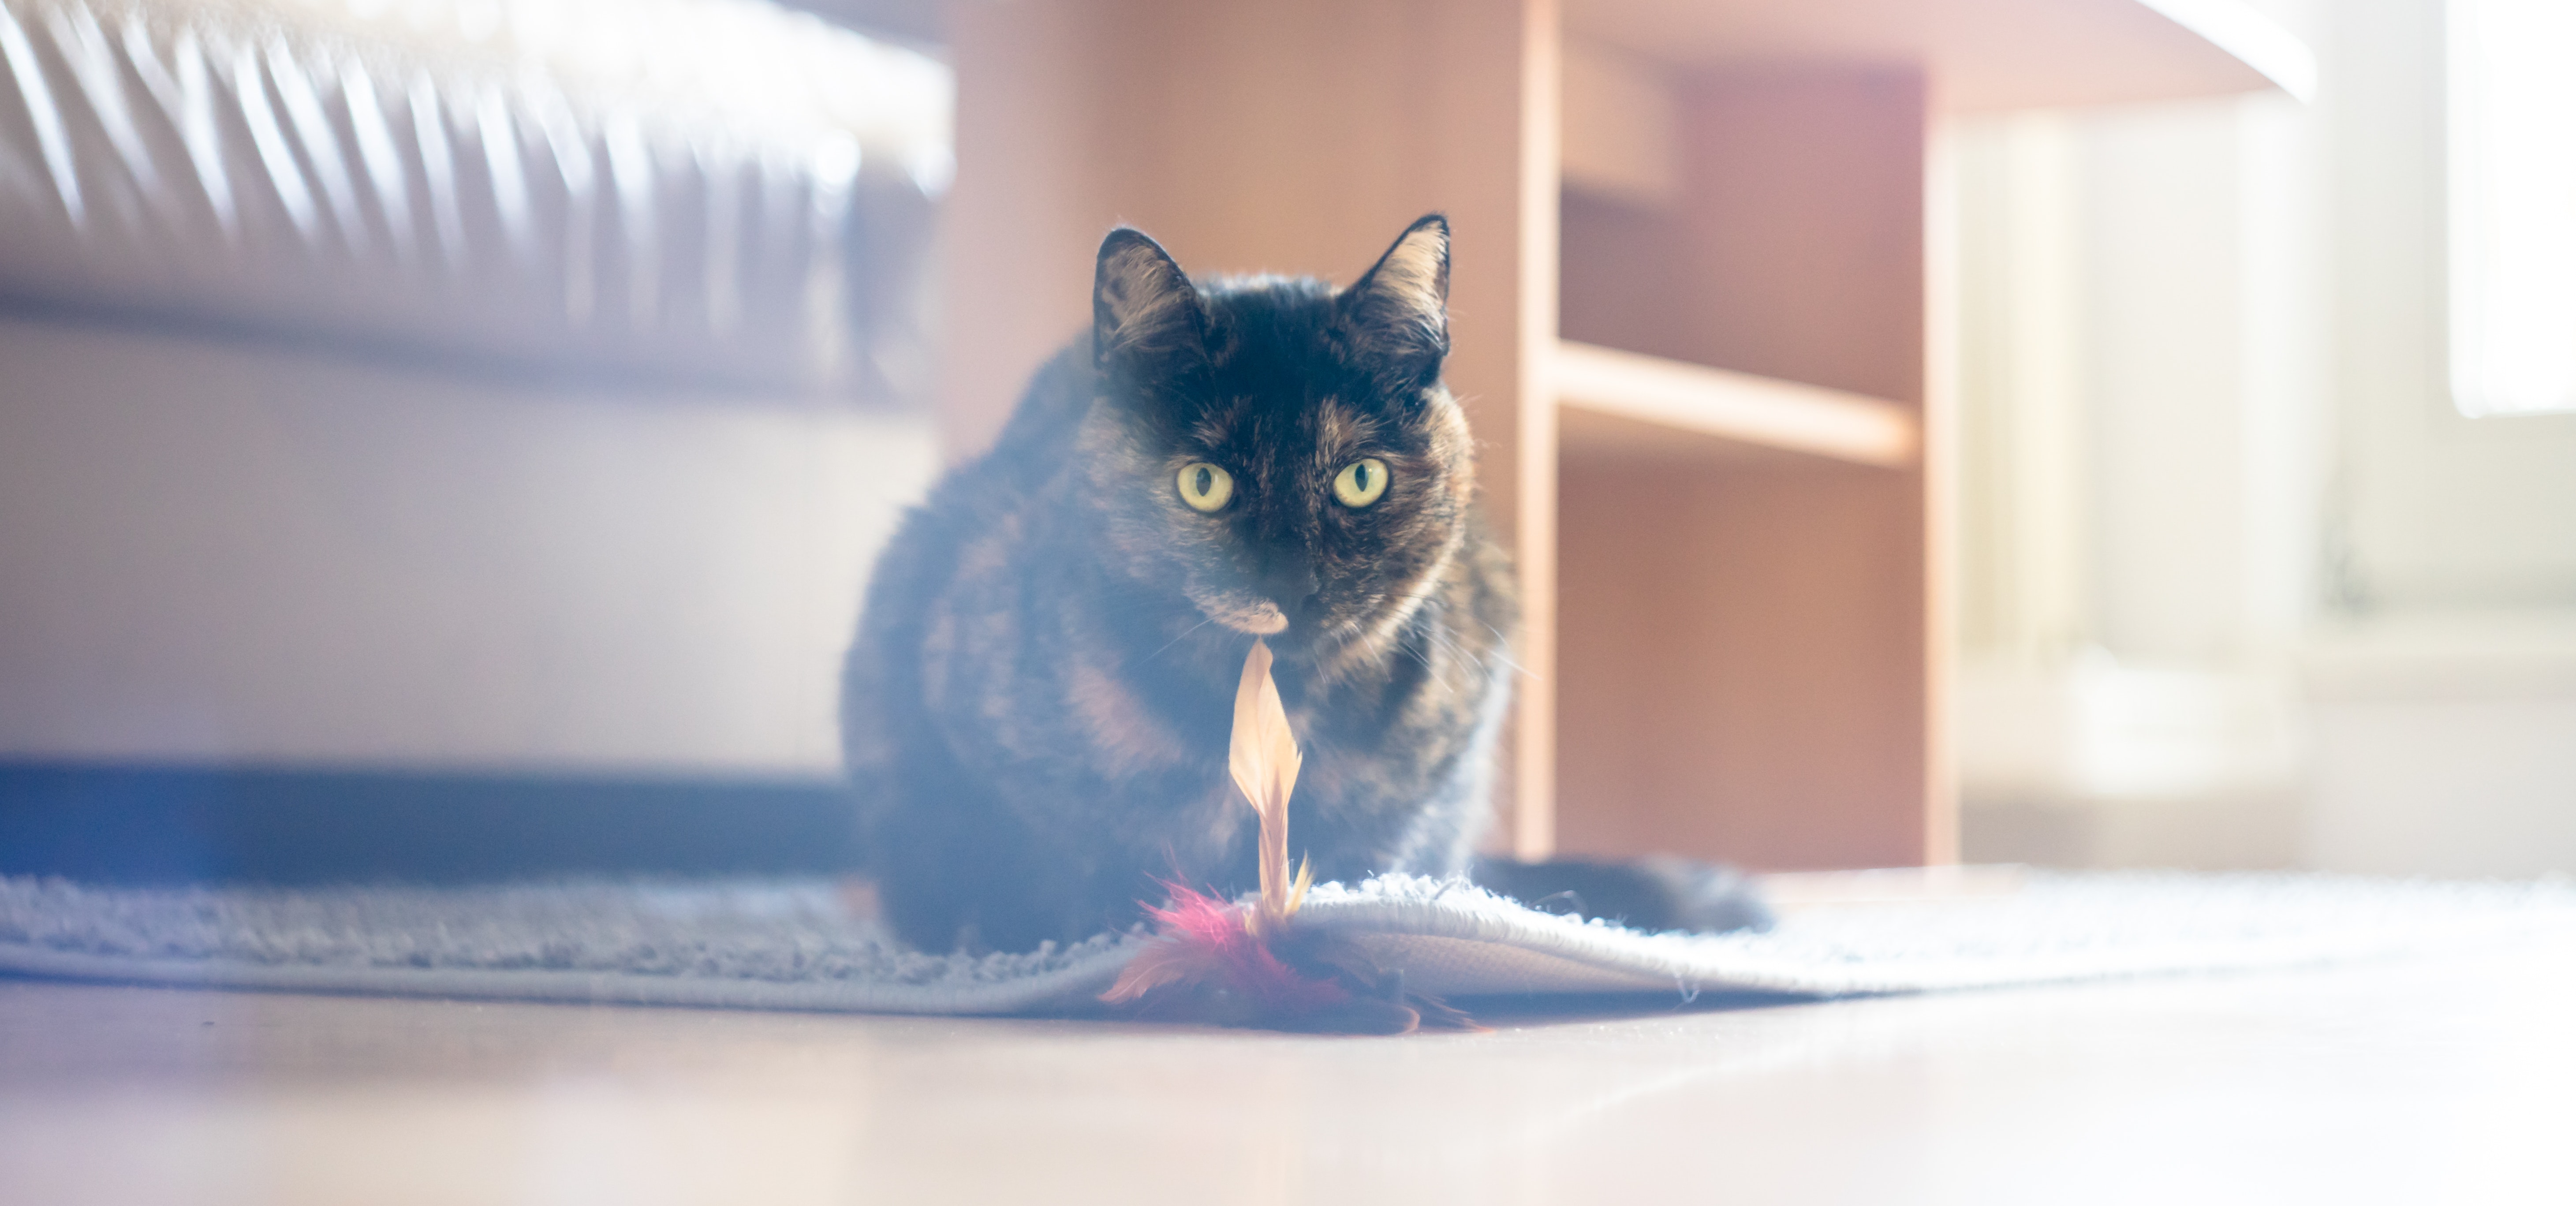
cat, whiskers, small to medium sized cats, felidae, eye, domestic short haired cat, snout, snapshot, carnivore, kitten, black cat, european shorthair, Ojos azules, fur, korat, iris, window, nebelung, polydactyl cat, aegean cat, chartreux, asian, tail